Louis d'Auvigny

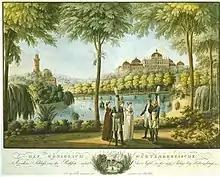
Ludwigsburg Palace, where Louis d'Auvigny worked as dancer, dance teacher and ballet master in 1767-1771 (copperplate: Friedrich Weber, about 1810)

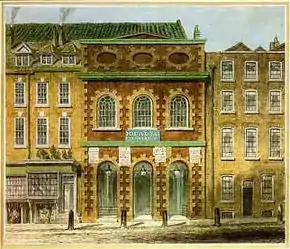
King's Theatre in the Haymarket, where Louis d'Auvigny worked as ballet master in 1772/1773 (watercolour: William Capon, 1783)

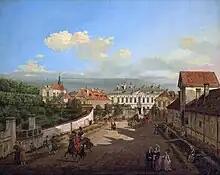
The Blue Palace in Warsaw, where Louis d'Auvigny lived and worked since 1774 as a courtier and dance teacher of the children of prince Adam Kazimierz Czartoryski (painting: Bernardo Bellotto called Canaletto, 1779)

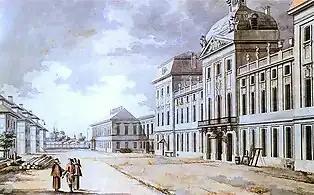
Académie du Corps des Cadets in Warsaw, where Louis d'Auvigny taught the dance to Polish cadets in 1774-1794 (watercolor: Zygmunt Vogel, 1785)

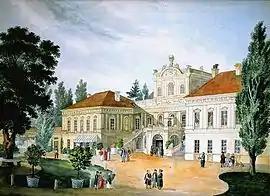
Czartoryski Palace in Puławy, where Louis d'Auvigny worked sometimes in 1784-1791 (watercolor: Konstanty Czartoryski, 1842)

D'Auvigny was probably the son of a writer and historian Aymé-Jean Chabaille d'Auvigny de Morinval, step brother of dancer and dance teacher Nicolas-François-Hyacinthe Dubus, known by his stage name Hyacinthe, and of the comic actors Gabriel-Éléonor-Hervé Dubus, whose stage name was Soli (Sauly), and Pierre-Louis Dubus, whose stage name was Préville. His mother was their sister, Louise-Élisabeth Dubus (marriage 1737).